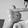
ASL letter: T